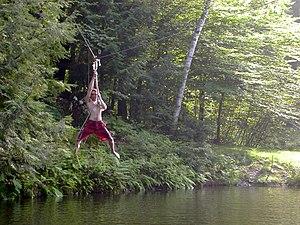
La tyrolienne est un système de transport sur filin. Il s'agit d'un mode de déplacement utilisé pour la traversée en hauteur d'un obstacle dénivelé comme une douve ou autre cuvette naturelle ou artificielle.